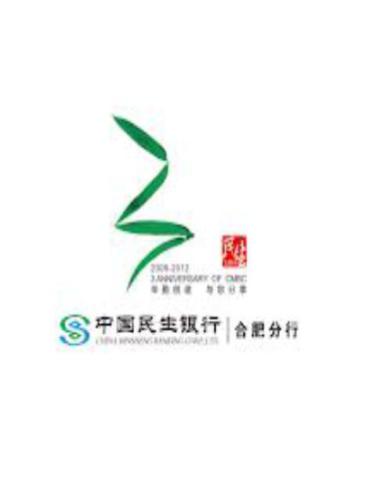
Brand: minsheng
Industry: Others